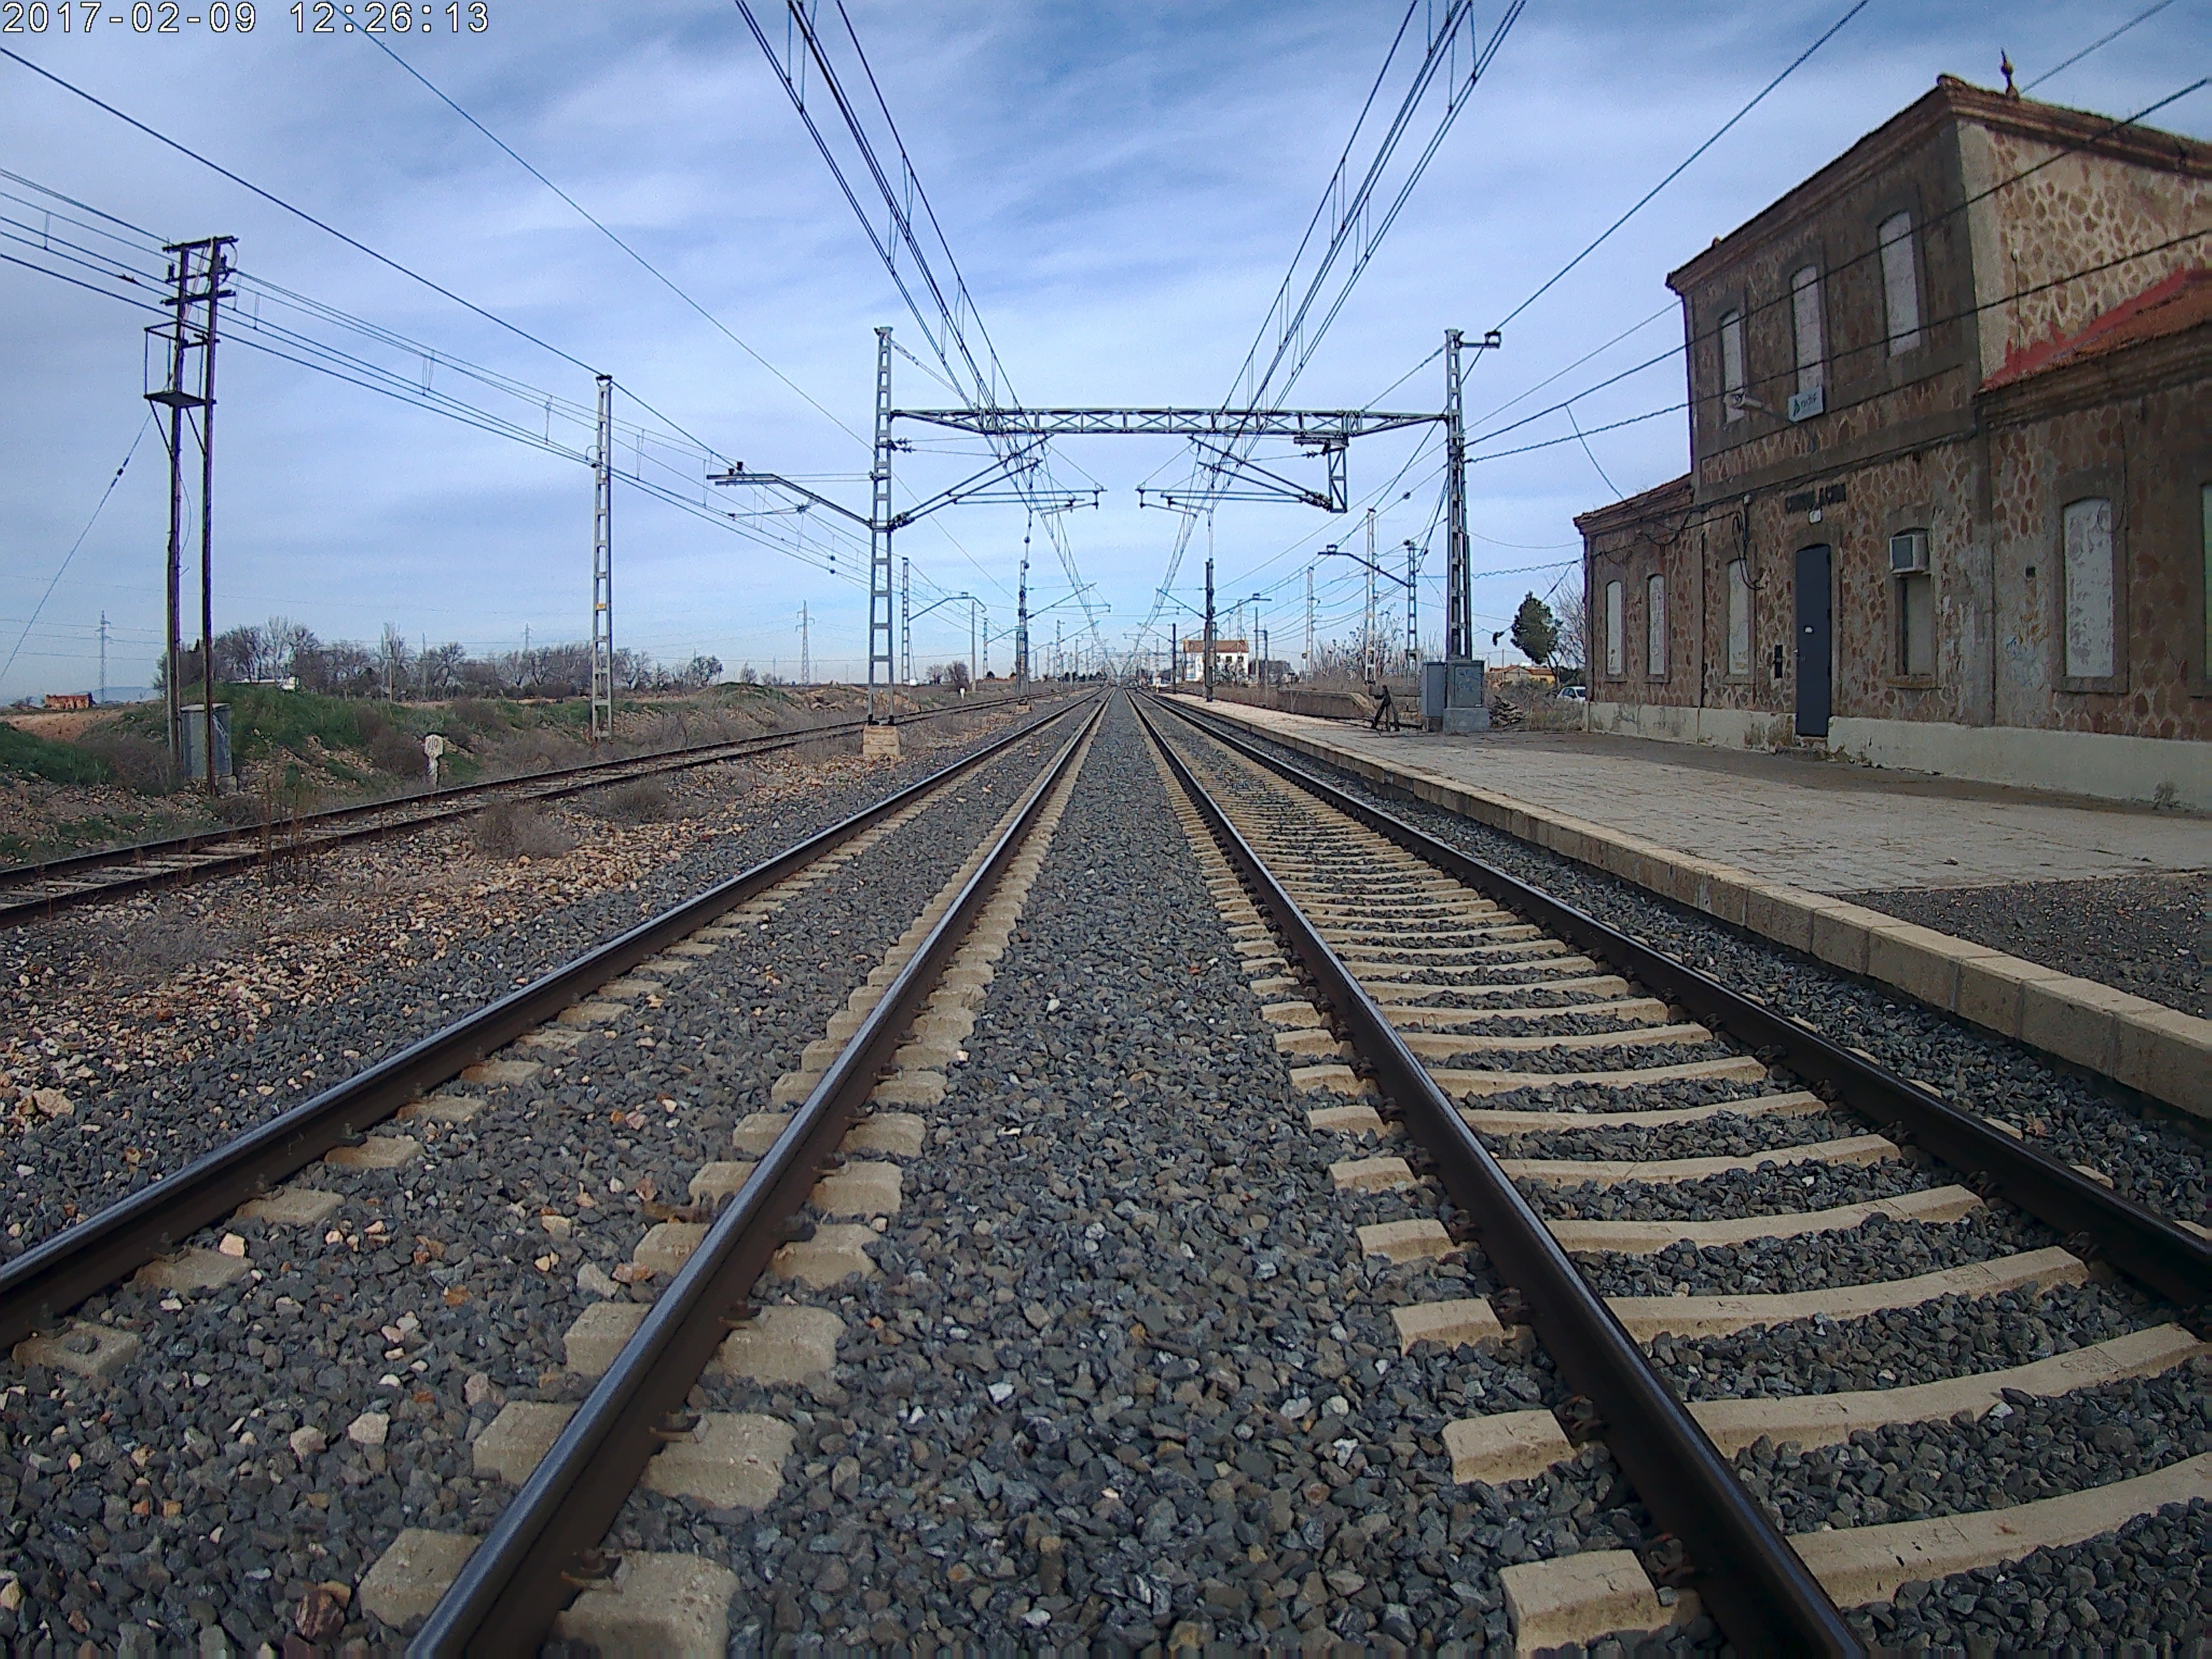
path, track, railway, rail, train, travel, transport, line, distance, vehicle, train station, electricity, lane, locomotive, rails, traveling, vias, trains, oxide, railway station, rail transport, residential area, rolling stock, railroad car